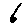
Label: 6